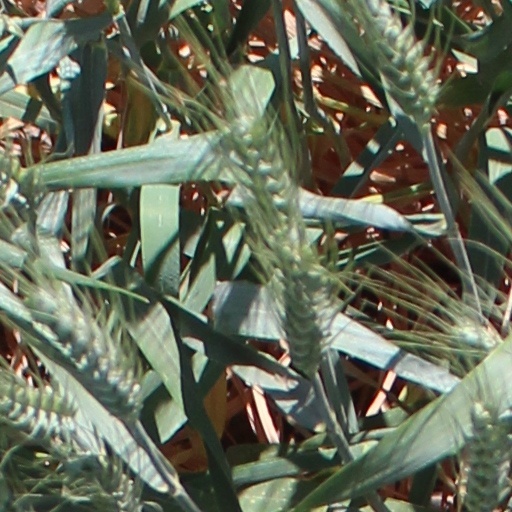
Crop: wheat